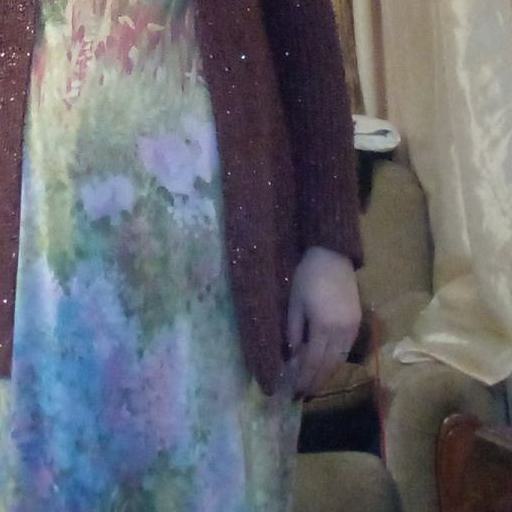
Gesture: no_gesture